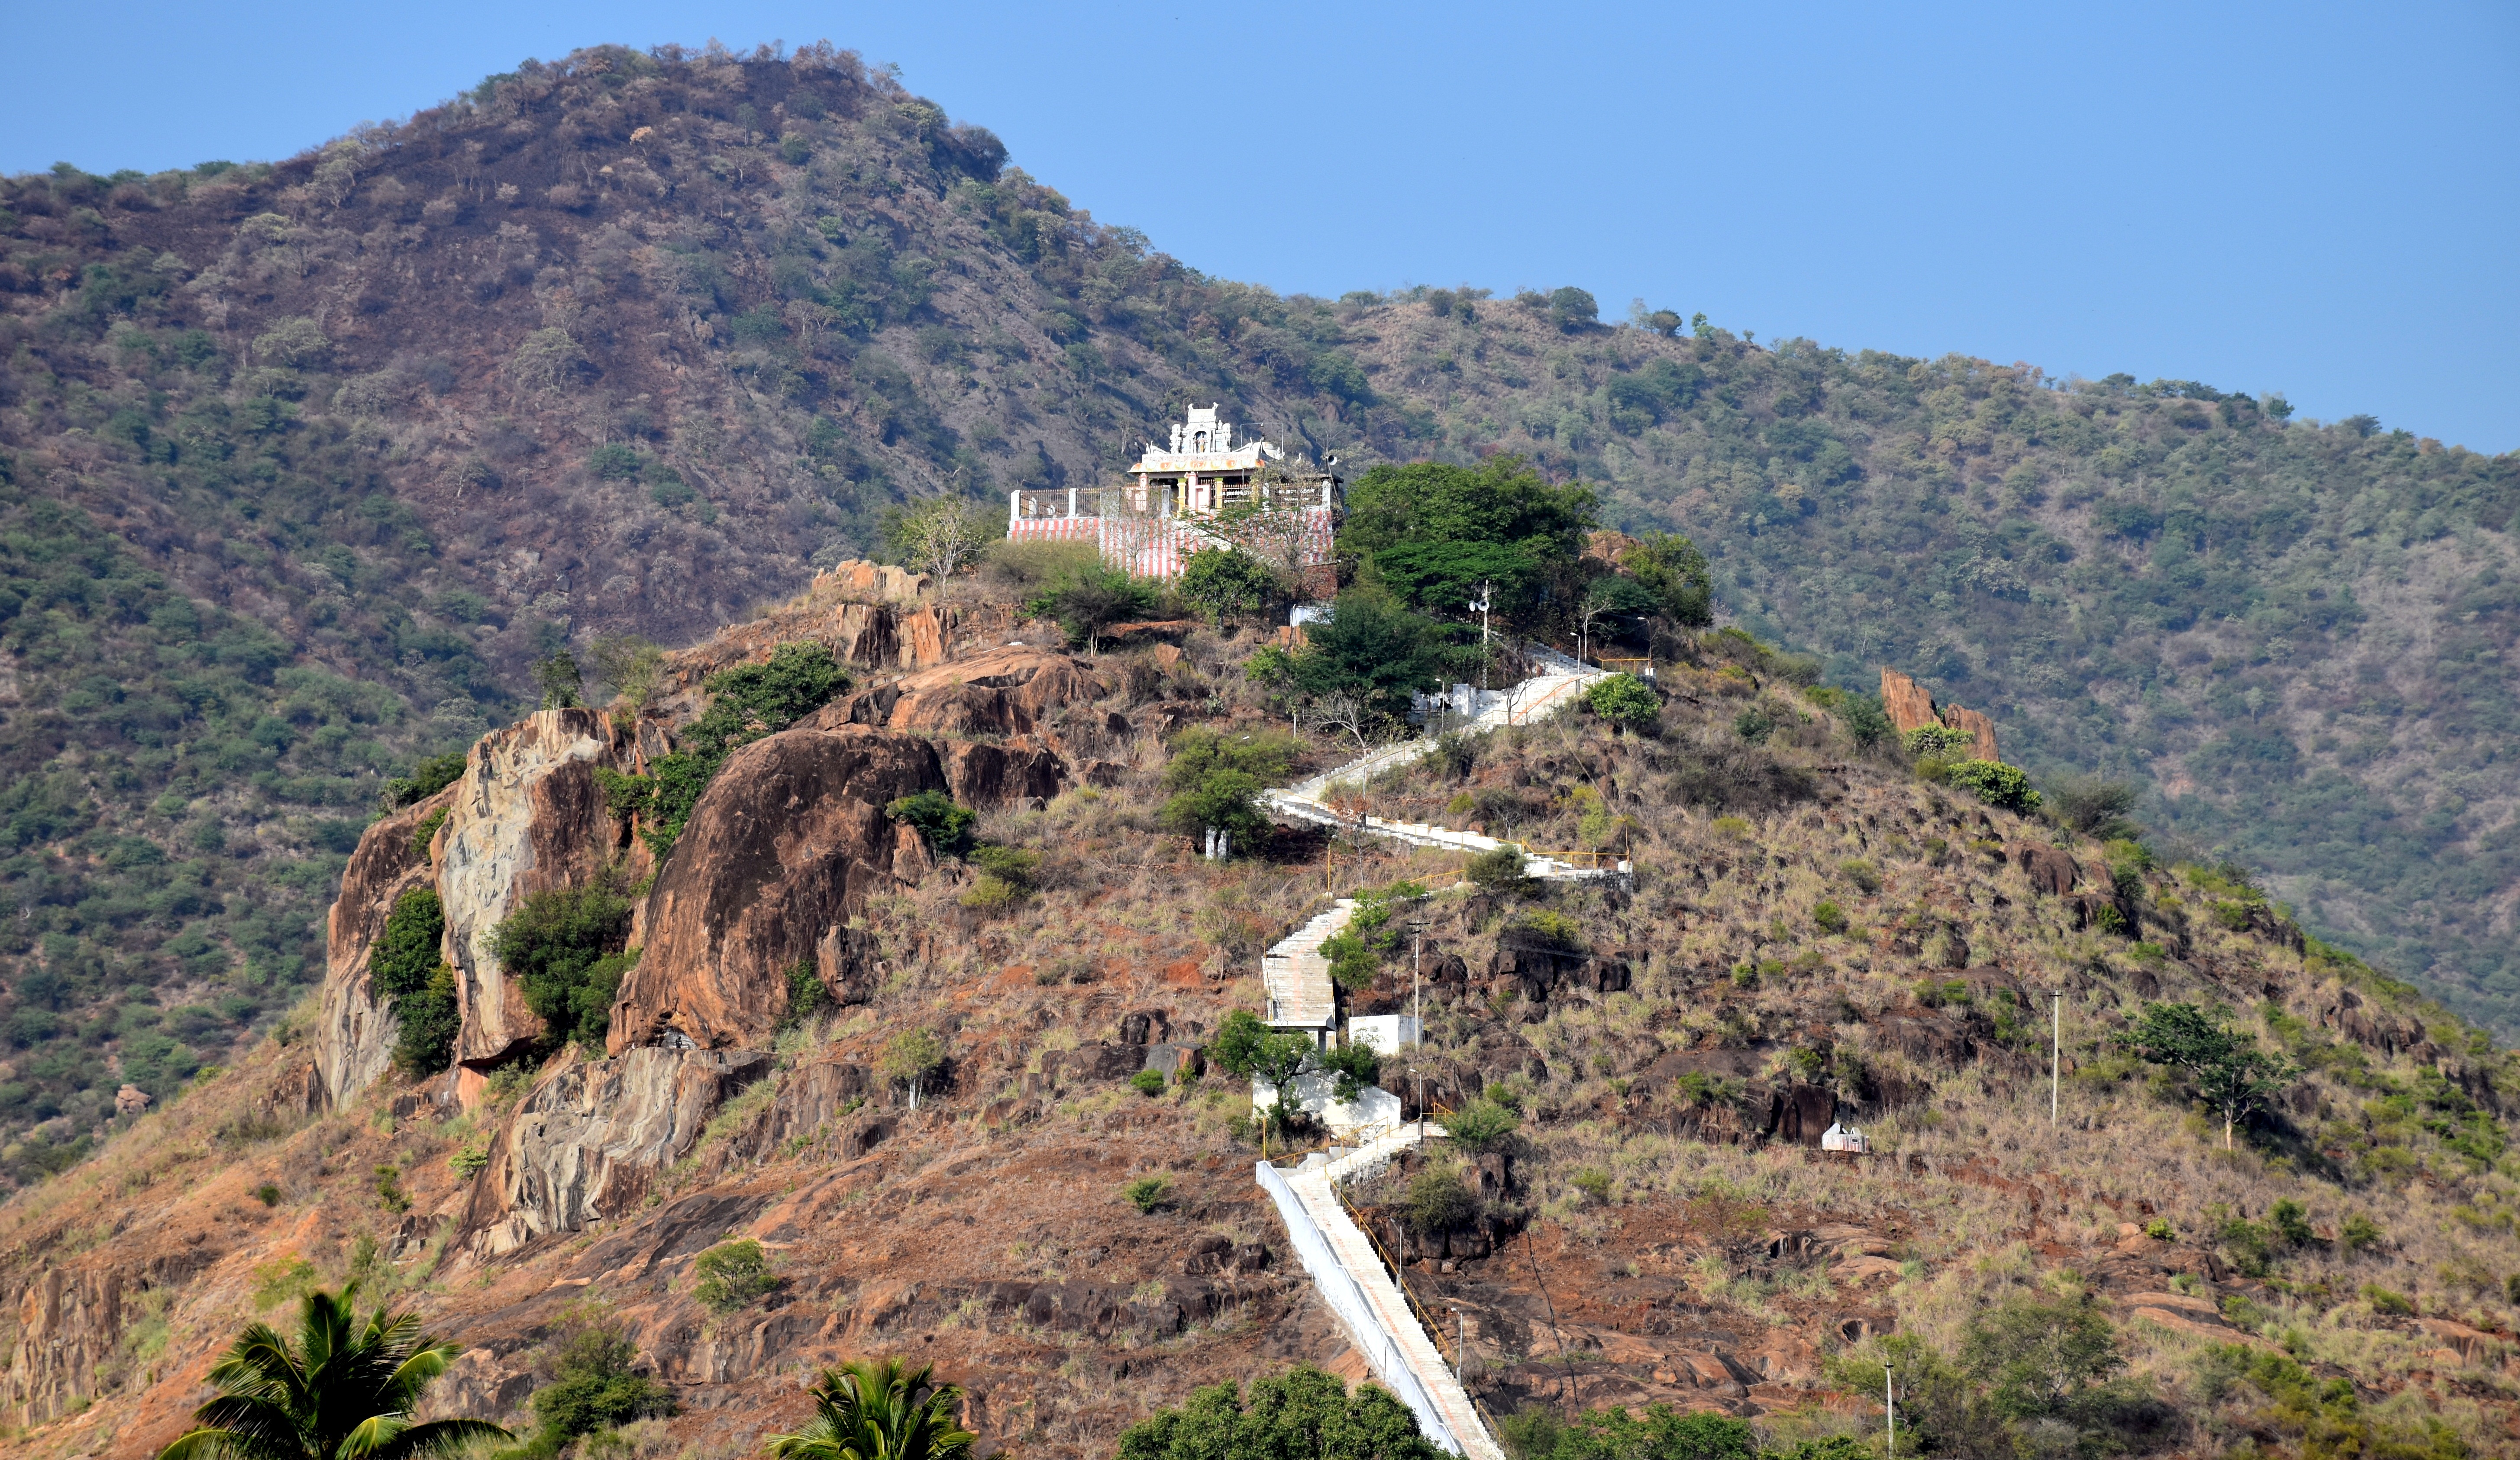
walking, mountain, trail, hill, adventure, valley, mountain range, village, cliff, ancient, terrain, ridge, temple, plateau, history, hindu, ecosystem, mountain pass, mountainous landforms, geological phenomenon